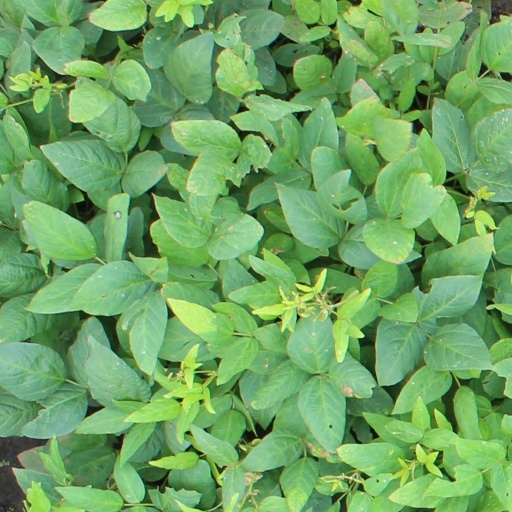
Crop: soybean